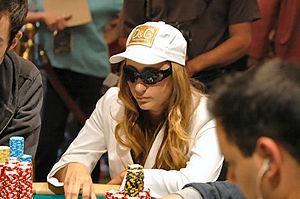
Vanessa Rousso est une joueuse de poker professionnelle américaine née le 5 février 1983 à White Plains. Elle possède également la nationalité française.